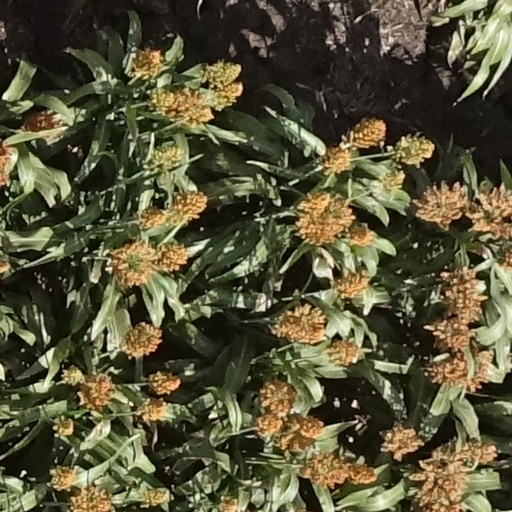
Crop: sorghum